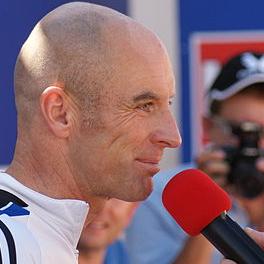
Age: 47